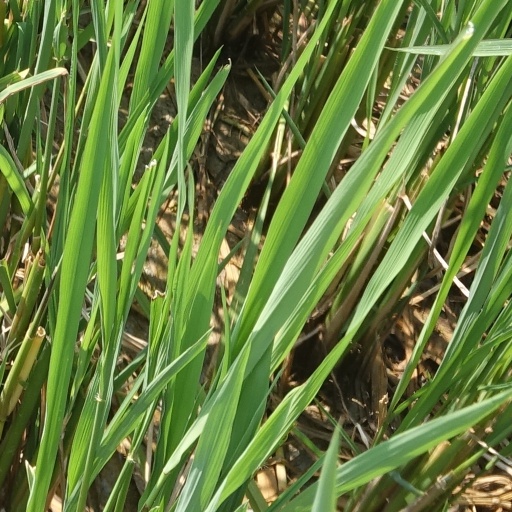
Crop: rice